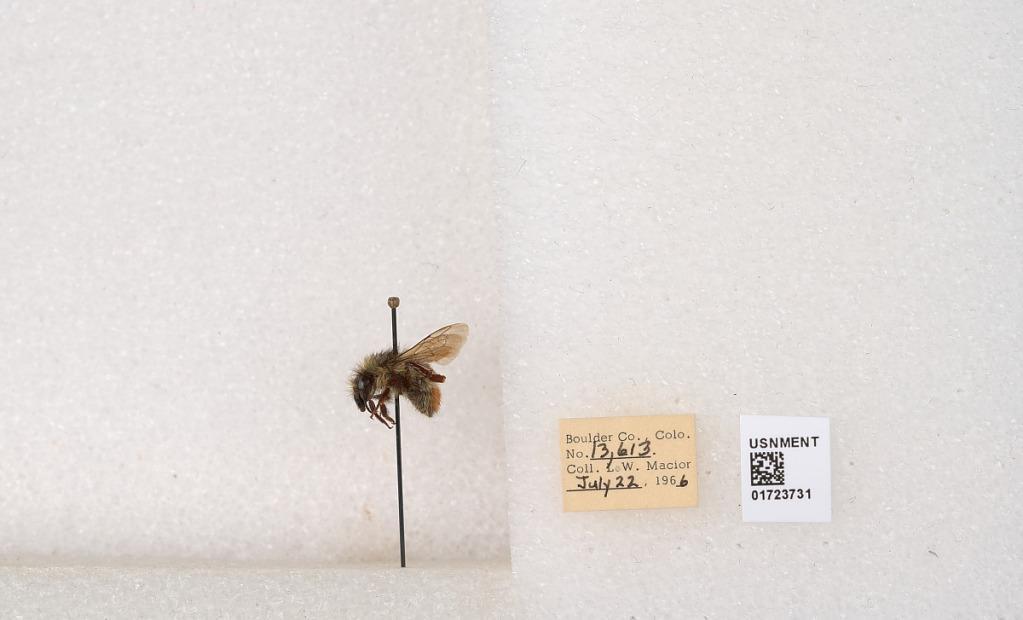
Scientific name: Bombus flavifrons Cresson
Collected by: L. Macior
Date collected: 1966-7-22
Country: United States
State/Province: Colorado
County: Boulder
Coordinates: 40.0925, -105.358